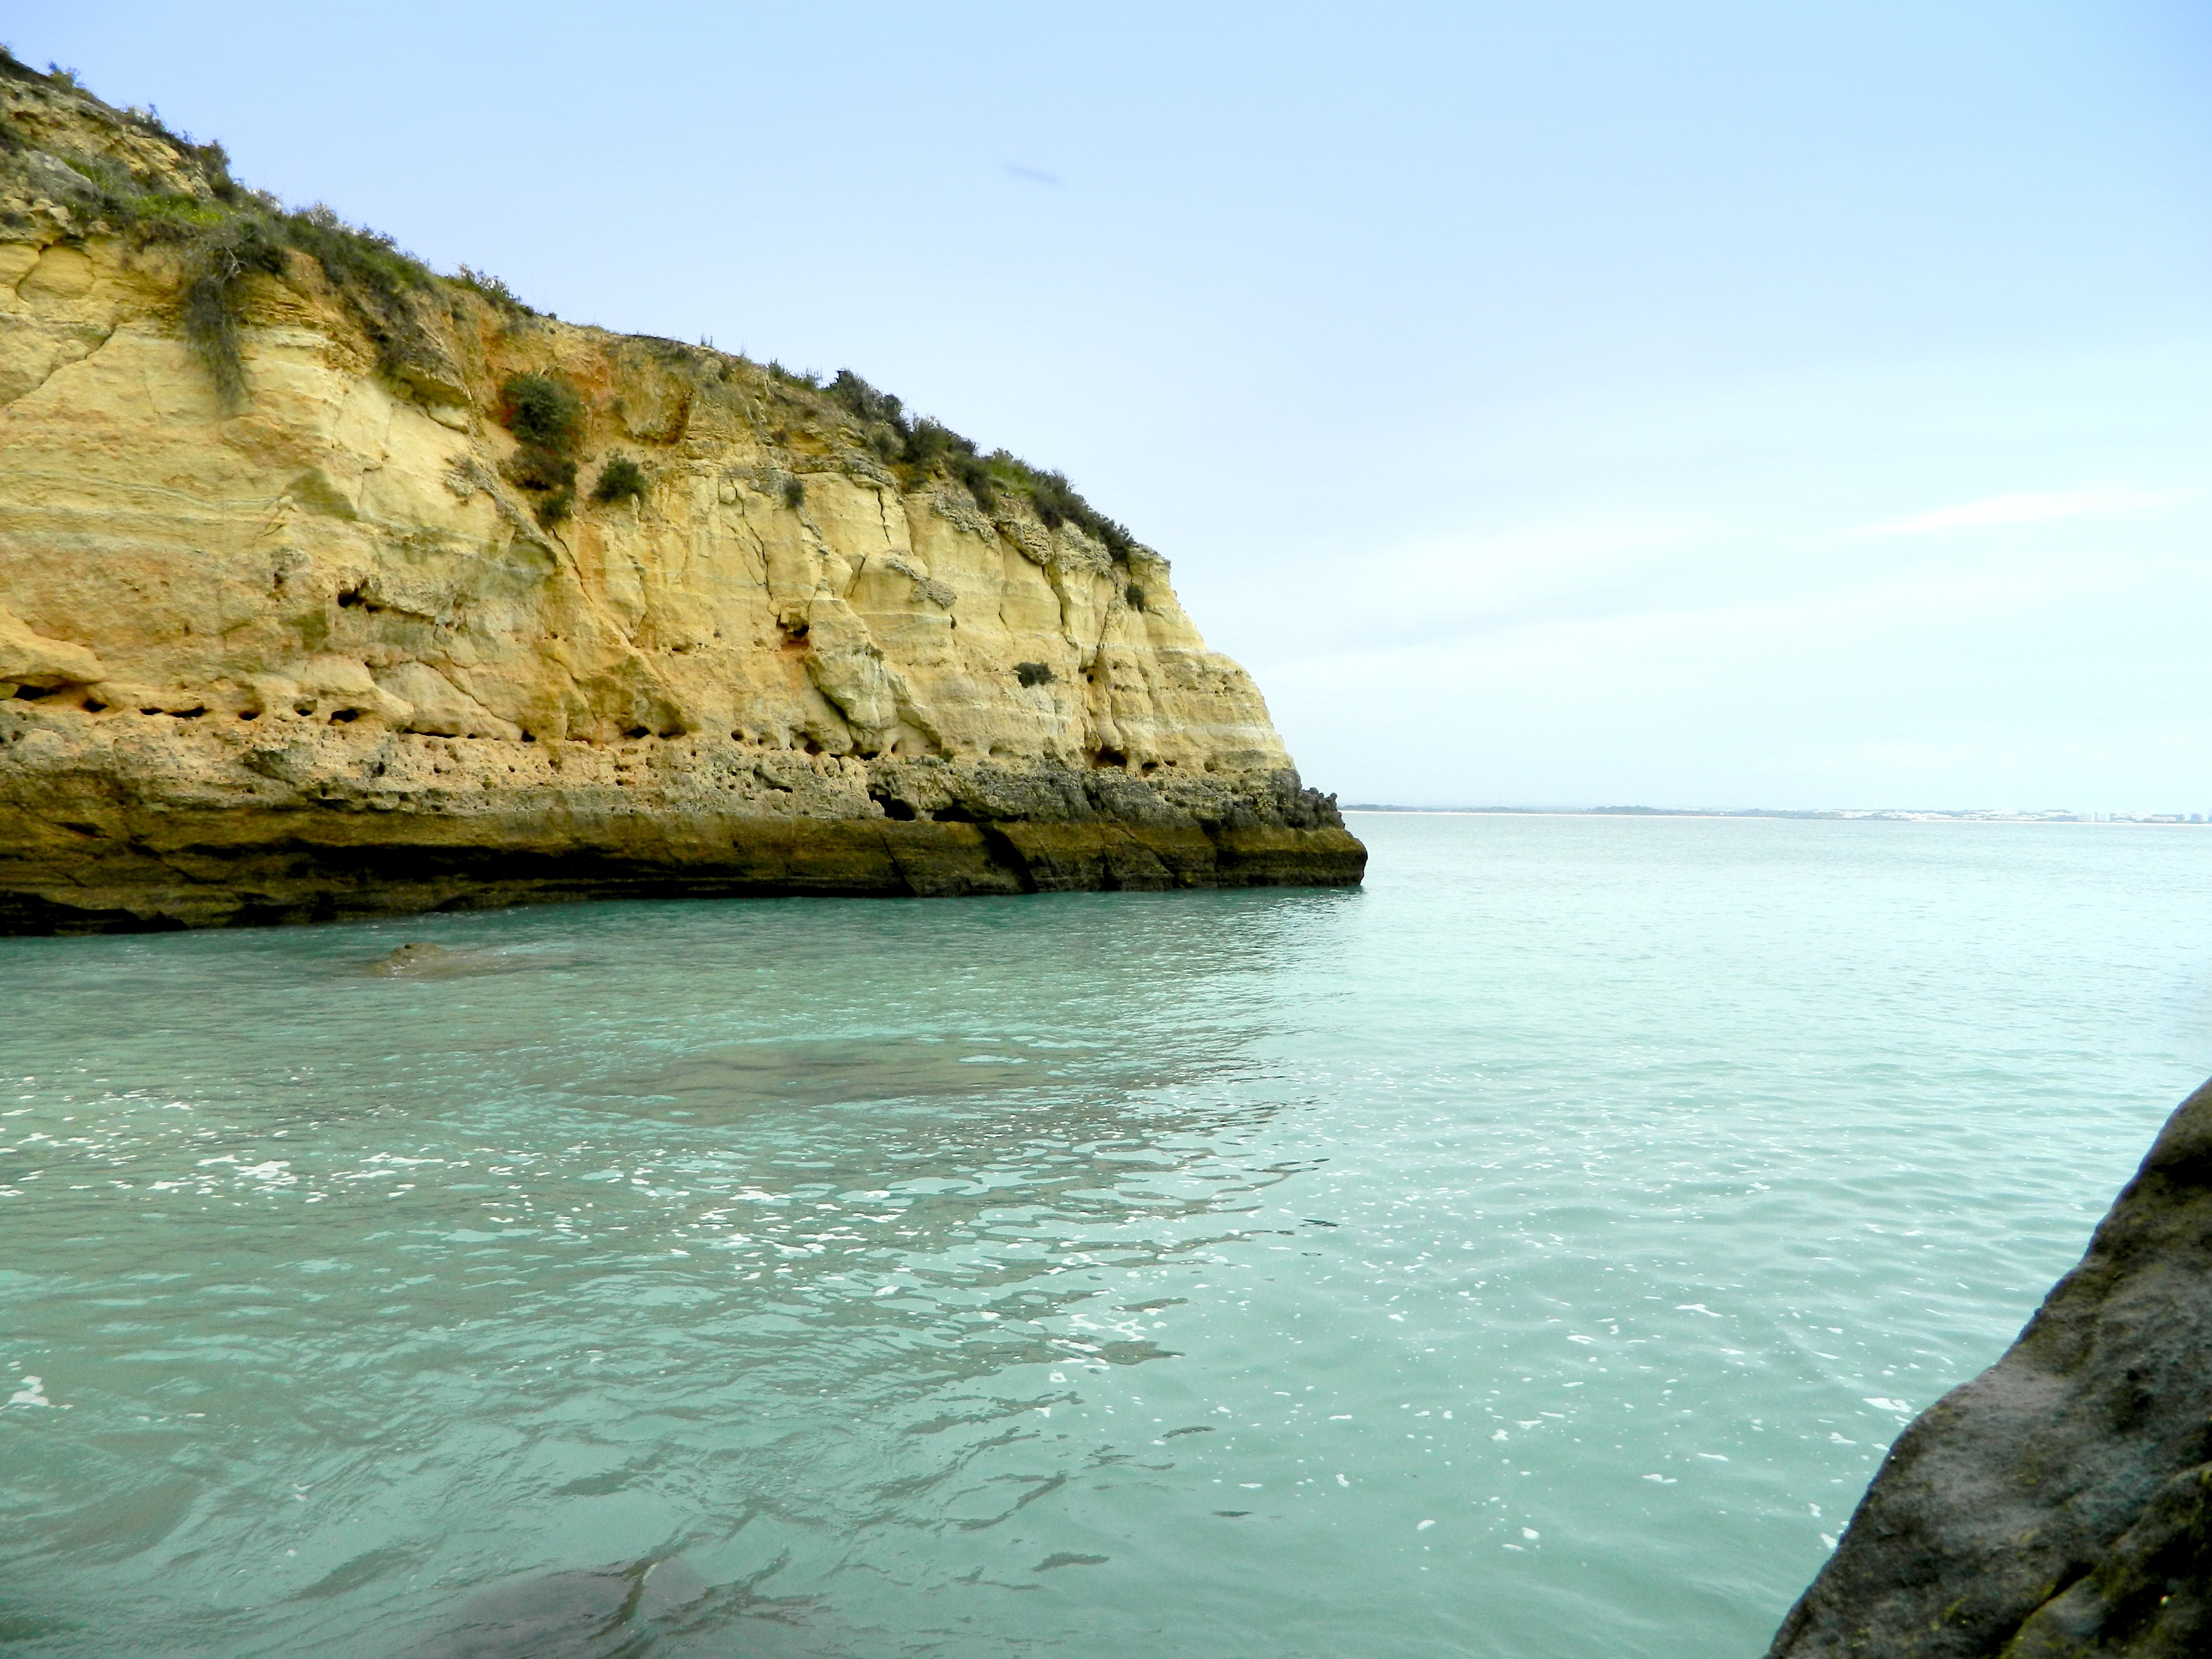
beach, sea, coast, water, rock, ocean, shore, wave, cliff, cove, bay, stack, terrain, material, body of water, cape, islet, landform, sea cave, geographical feature